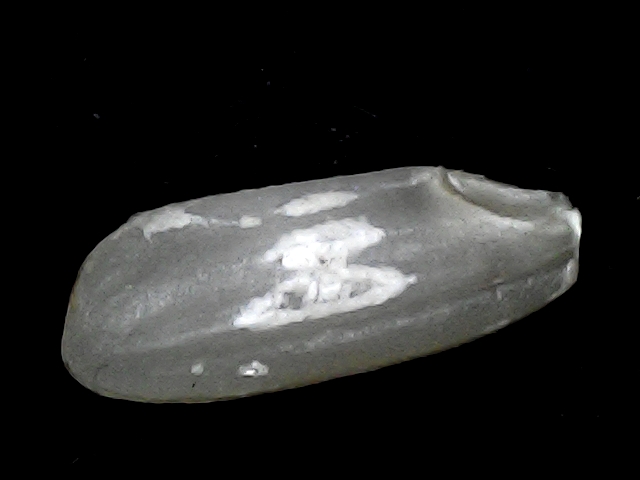
Rice variety: BD91